Polymer

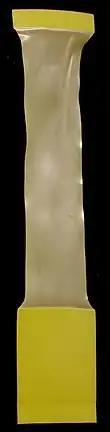
A polyethylene sample that has necked under tension

The bulk properties of a polymer are those most often of end-use interest. These are the properties that dictate how the polymer actually behaves on a macroscopic scale.